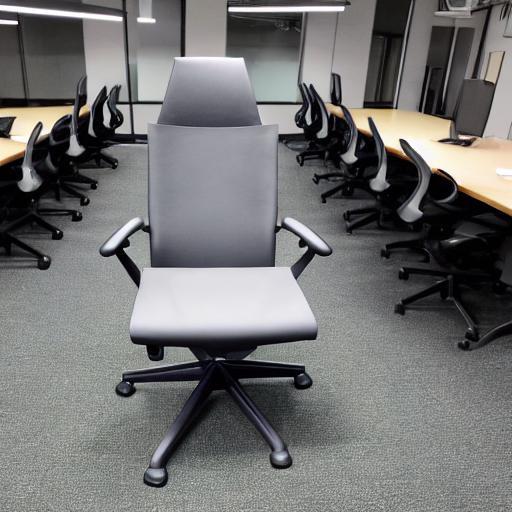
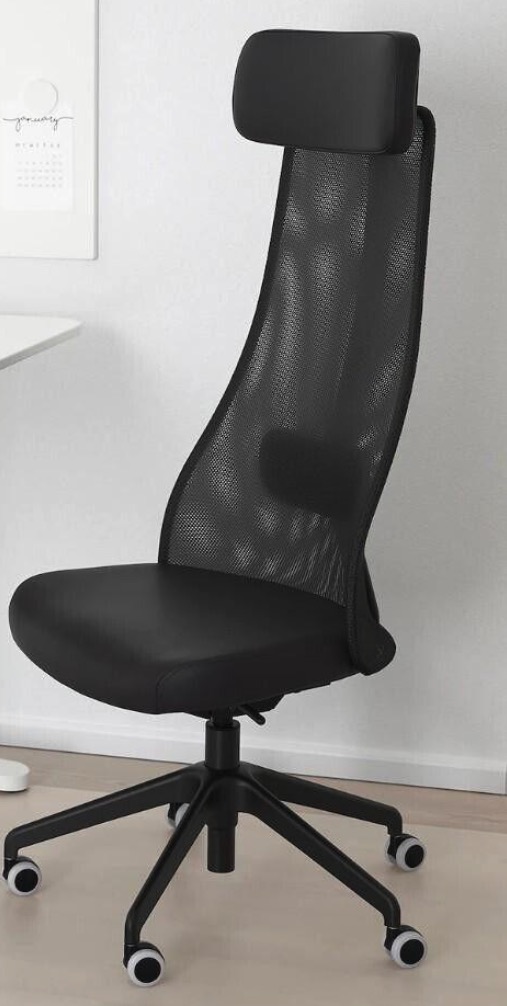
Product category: items_chair
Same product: no